JP Miller

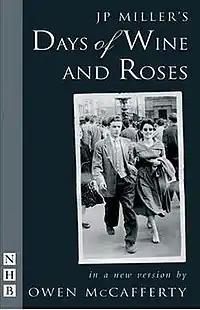

In 2003, Rachel Wood directed the New York stage premiere of "Days of Wine and Roses", an off-Broadway production by the Boomerang Theatre Company. In 2005, the Northern Irish writer Owen McCafferty relocated "Days of Wine and Roses" to London in the 1960s, reworking it to focus on a young couple just arrived from Belfast. That stage version had a West End premiere at the Donmar Warehouse in a Sam Mendes production directed by Peter Gill, who had previously staged McCafferty's National Theatre hit, "Scenes from the Big Picture".